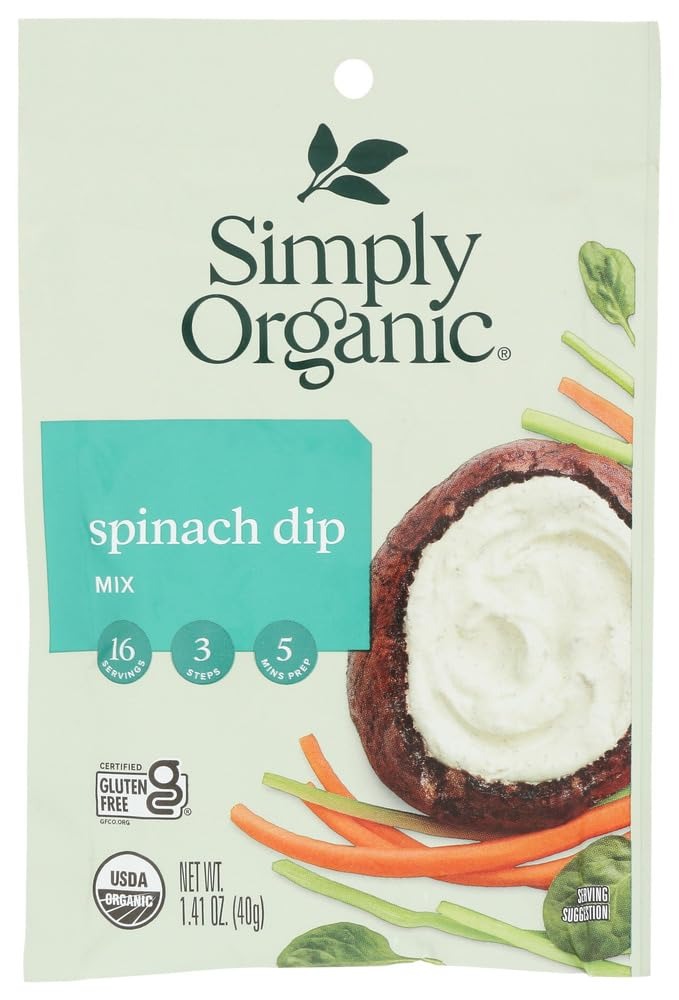
Item Name: Simply Organic Food Flavor Spinach Dip Mix Gluten-Free 1.41 oz Packet
Bullet Point 1: Directions: You will need 2 cups sour cream. Mix the goodies in this packet with 2 cups sour cream. Chill in the fridge for 30 minutes, then dig in. Serve in a bread bowl for a fun and festive look. For an alternative recipe, substitute plain yogurt in place of sour cream.
Bullet Point 2: Ingredients: Organic Maltodextrin, Organic Spinach, Sea Salt, Organic Onion, Organic Carrot, Organic Garlic, Organic Tomato, Organic Rice Concentrate, Organic Celery Leaf.
Bullet Point 3: Organic: Organic.
Bullet Point 4: Kosher: Kosher.
Bullet Point 5: Size: 1.41 oz.
Product Description: Top-notch organic ingredients for creating a classic, tasty spinach dip in minutes.Directions: You will need 2 cups sour cream. Mix the goodies in this packet with 2 cups sour cream. Chill in the fridge for 30 minutes, then dig in. Serve in a bread bowl for a fun and festive look.For an alternative recipe, substitute plain yogurt in place of sour cream.Ingredients: Organic Maltodextrin, Organic Spinach, Sea Salt, Organic Onion, Organic Carrot, Organic Garlic, Organic Tomato, Organic Rice Concentrate, Organic Celery Leaf. Organic: Organic. Kosher: Kosher. Size: 1.41 oz.
Value: 1.0
Unit: Count

Price: 5.24